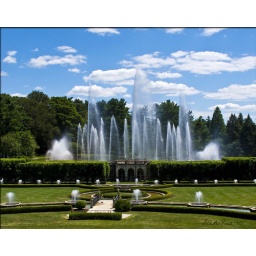
This is part of the fountain display. The center column of water is over 185 feet high.